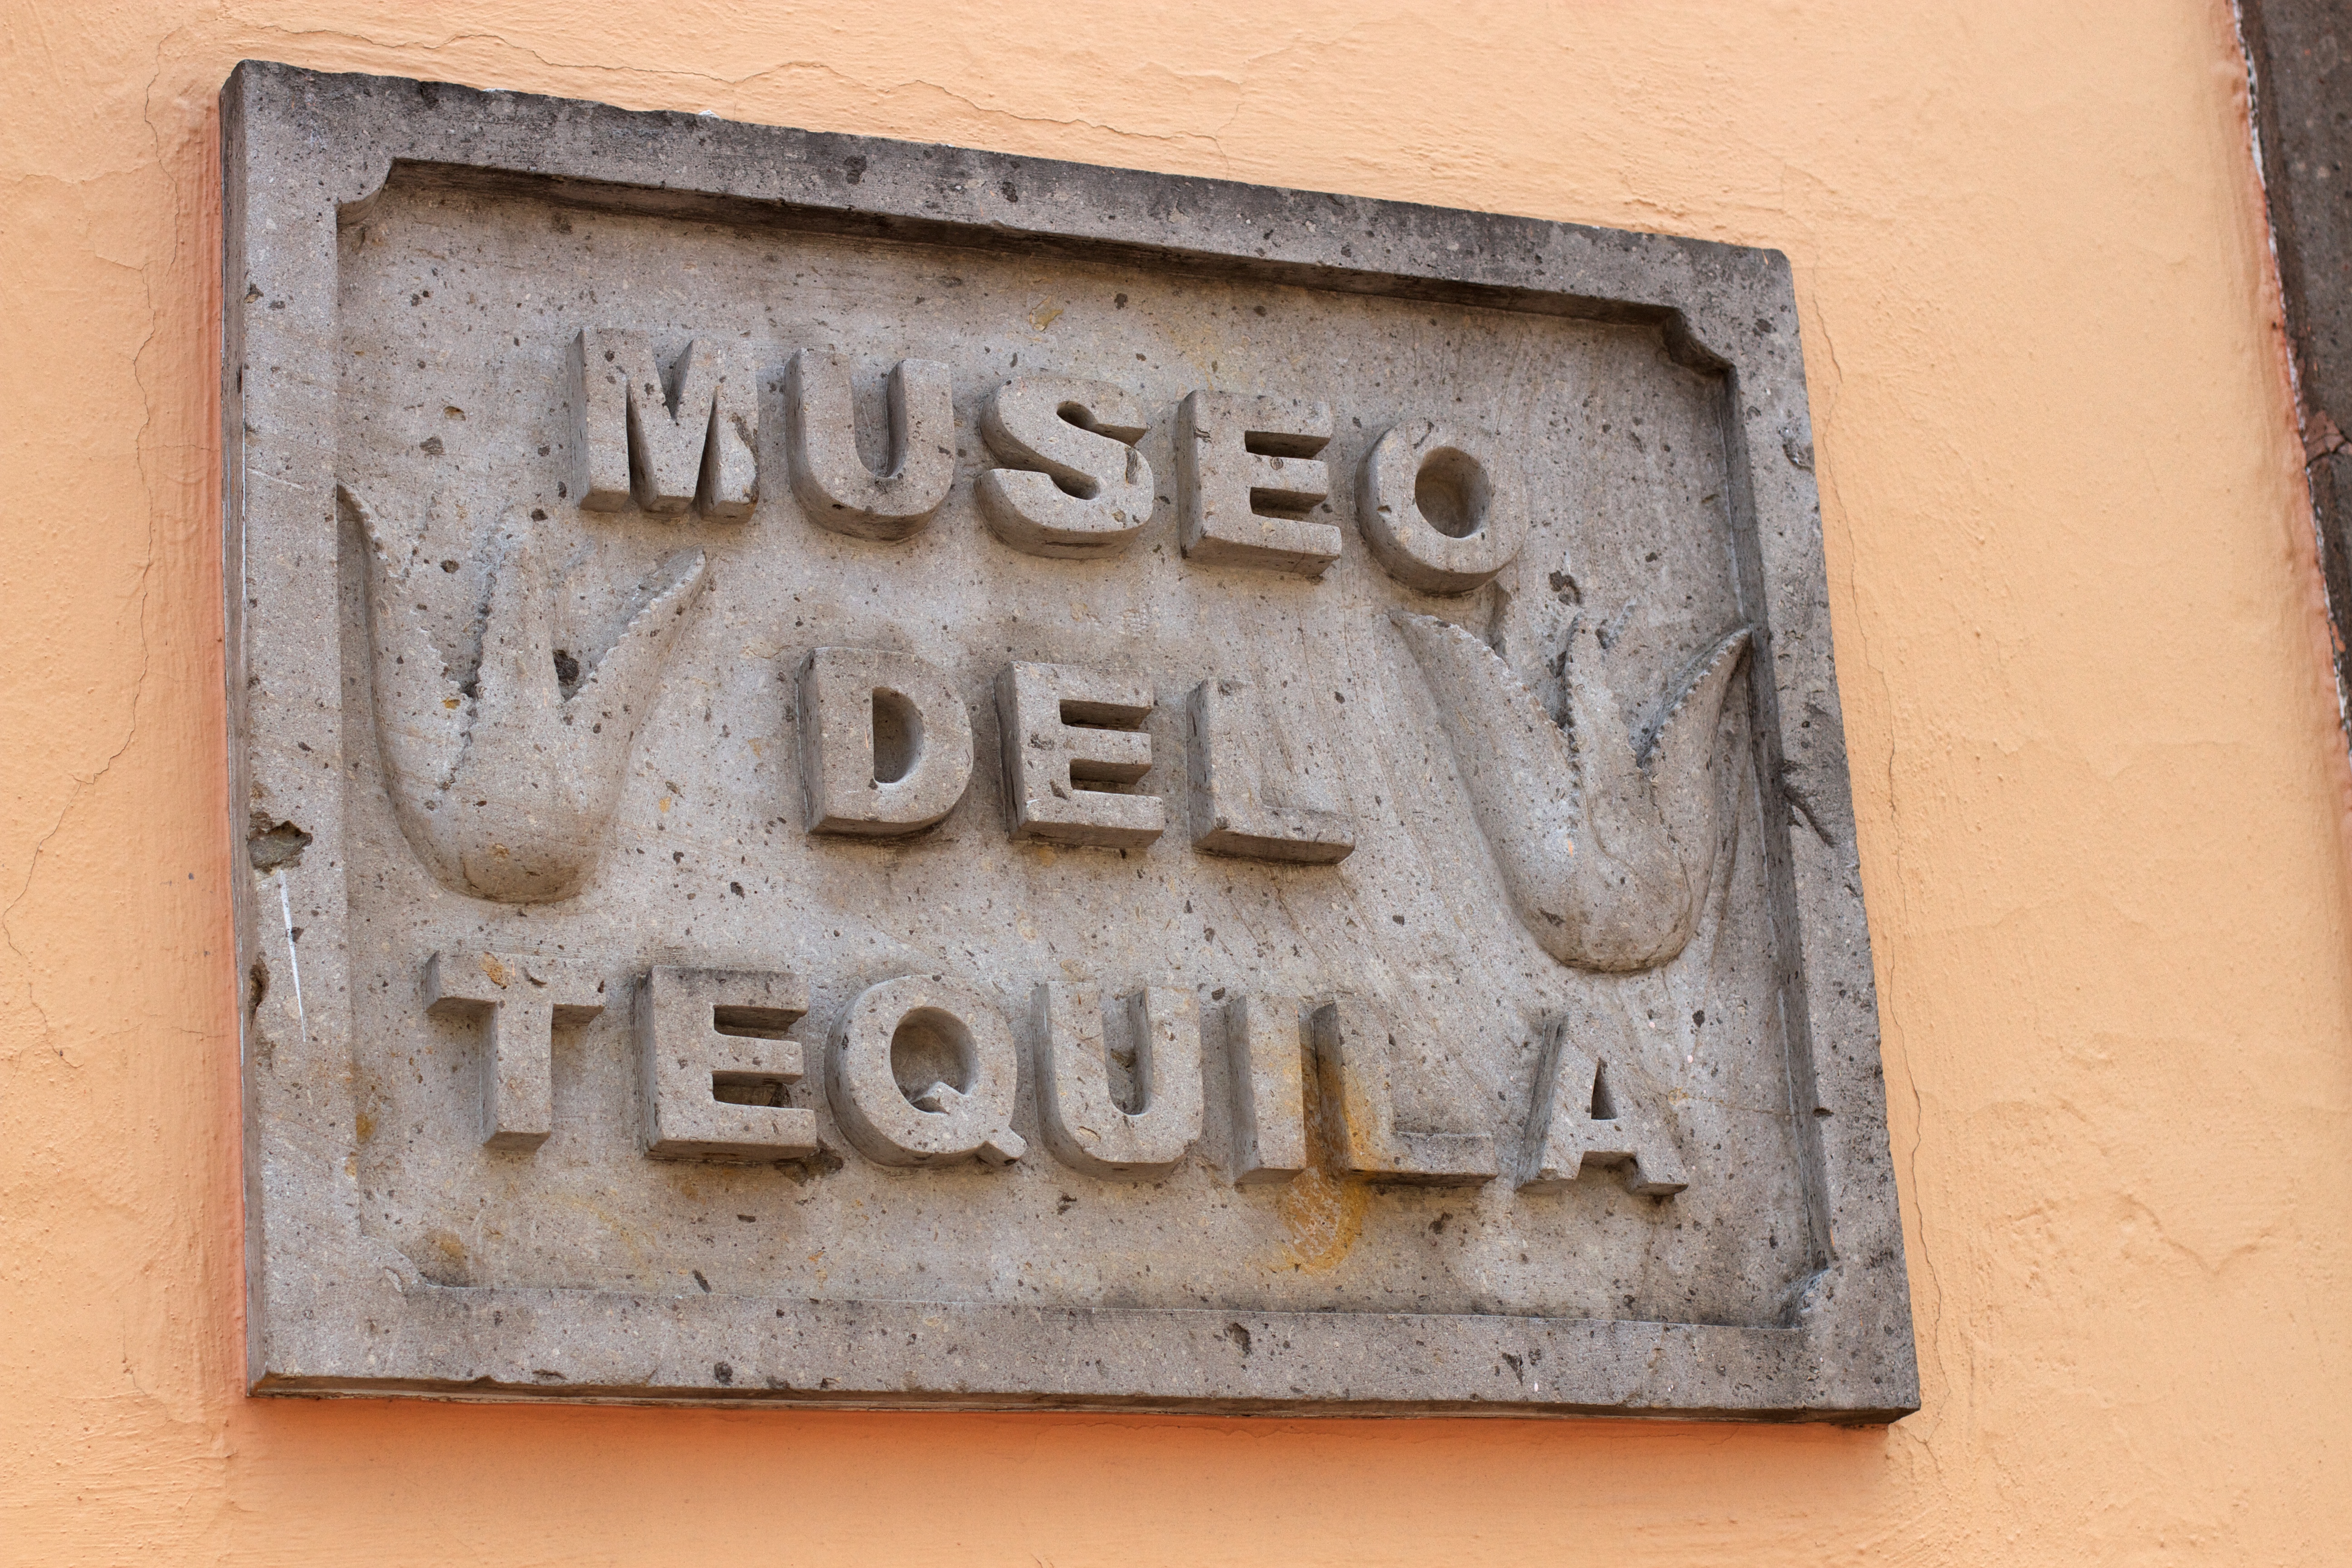
wood, number, wall, sign, art, shape, ancient history, commemorative plaque, house numbering